Imtiaz Ahmed (cricketer)

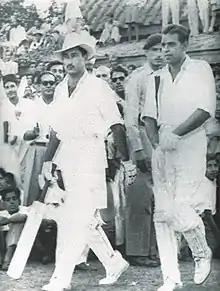
Waqar Hasan (left) and Imtiaz Ahmed (right) come out to bat during their second test against New Zealand, c. 1955.

Born in Lahore, Ahmed was educated at Islamia College Lahore. He played in 41 Tests and scored over 2000 runs. He was a middle order batsman who also sometimes batted in the top order. He was Pakistan's second Test wicketkeeper as Hanif Mohammad had kept wickets in Pakistan's inaugural Test. He made the first Test double hundred by a wicketkeeper when he scored 209 against New Zealand in October 1955.